2018 and 2022 FIFA World Cup bids

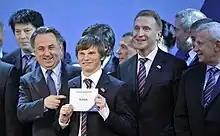
Russian officials celebrate after being awarded the 2018 World Cup. Russian National Team member Andrey Arshavin (center-left) holding the selection card.

On 2 December 2010, FIFA president Sepp Blatter announced the winning bids at FIFA's headquarters in Zürich. Russia was chosen to host the 2018 World Cup, and Qatar was chosen to host the 2022 World Cup. This made Russia the first Eastern European country to host the World Cup, while Qatar would be the first Middle Eastern country to host the World Cup.